Hans Dorrestijn

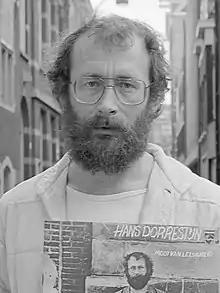
Dorrestijn in 1979

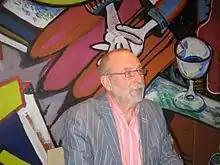
Hans Dorrestijn (2016)

Hans Dorrestijn (born 16 June 1940 in Ede, Gelderland) is a Dutch comedian and writer.